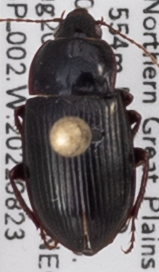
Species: Amara obesa
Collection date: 2022-08-23
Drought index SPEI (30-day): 0.03
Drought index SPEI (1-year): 0.8
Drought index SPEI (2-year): -0.62